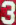
Number: 3